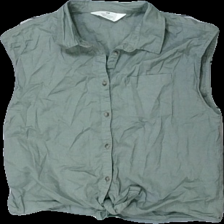
View: front
Type: T-shirt
Category: Children
Brand: H&M
Colors: Green, Beige, Brown
Material: 100% bomull
Pattern: Other
Cut: V-collar
Size: 164
Season: All
Price range: 50-100
Recommended usage: Reuse
Description: kort t-shirt med knytning nertill och beig bruna knappar